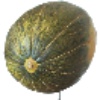
Label: Melon Piel de Sapo 1